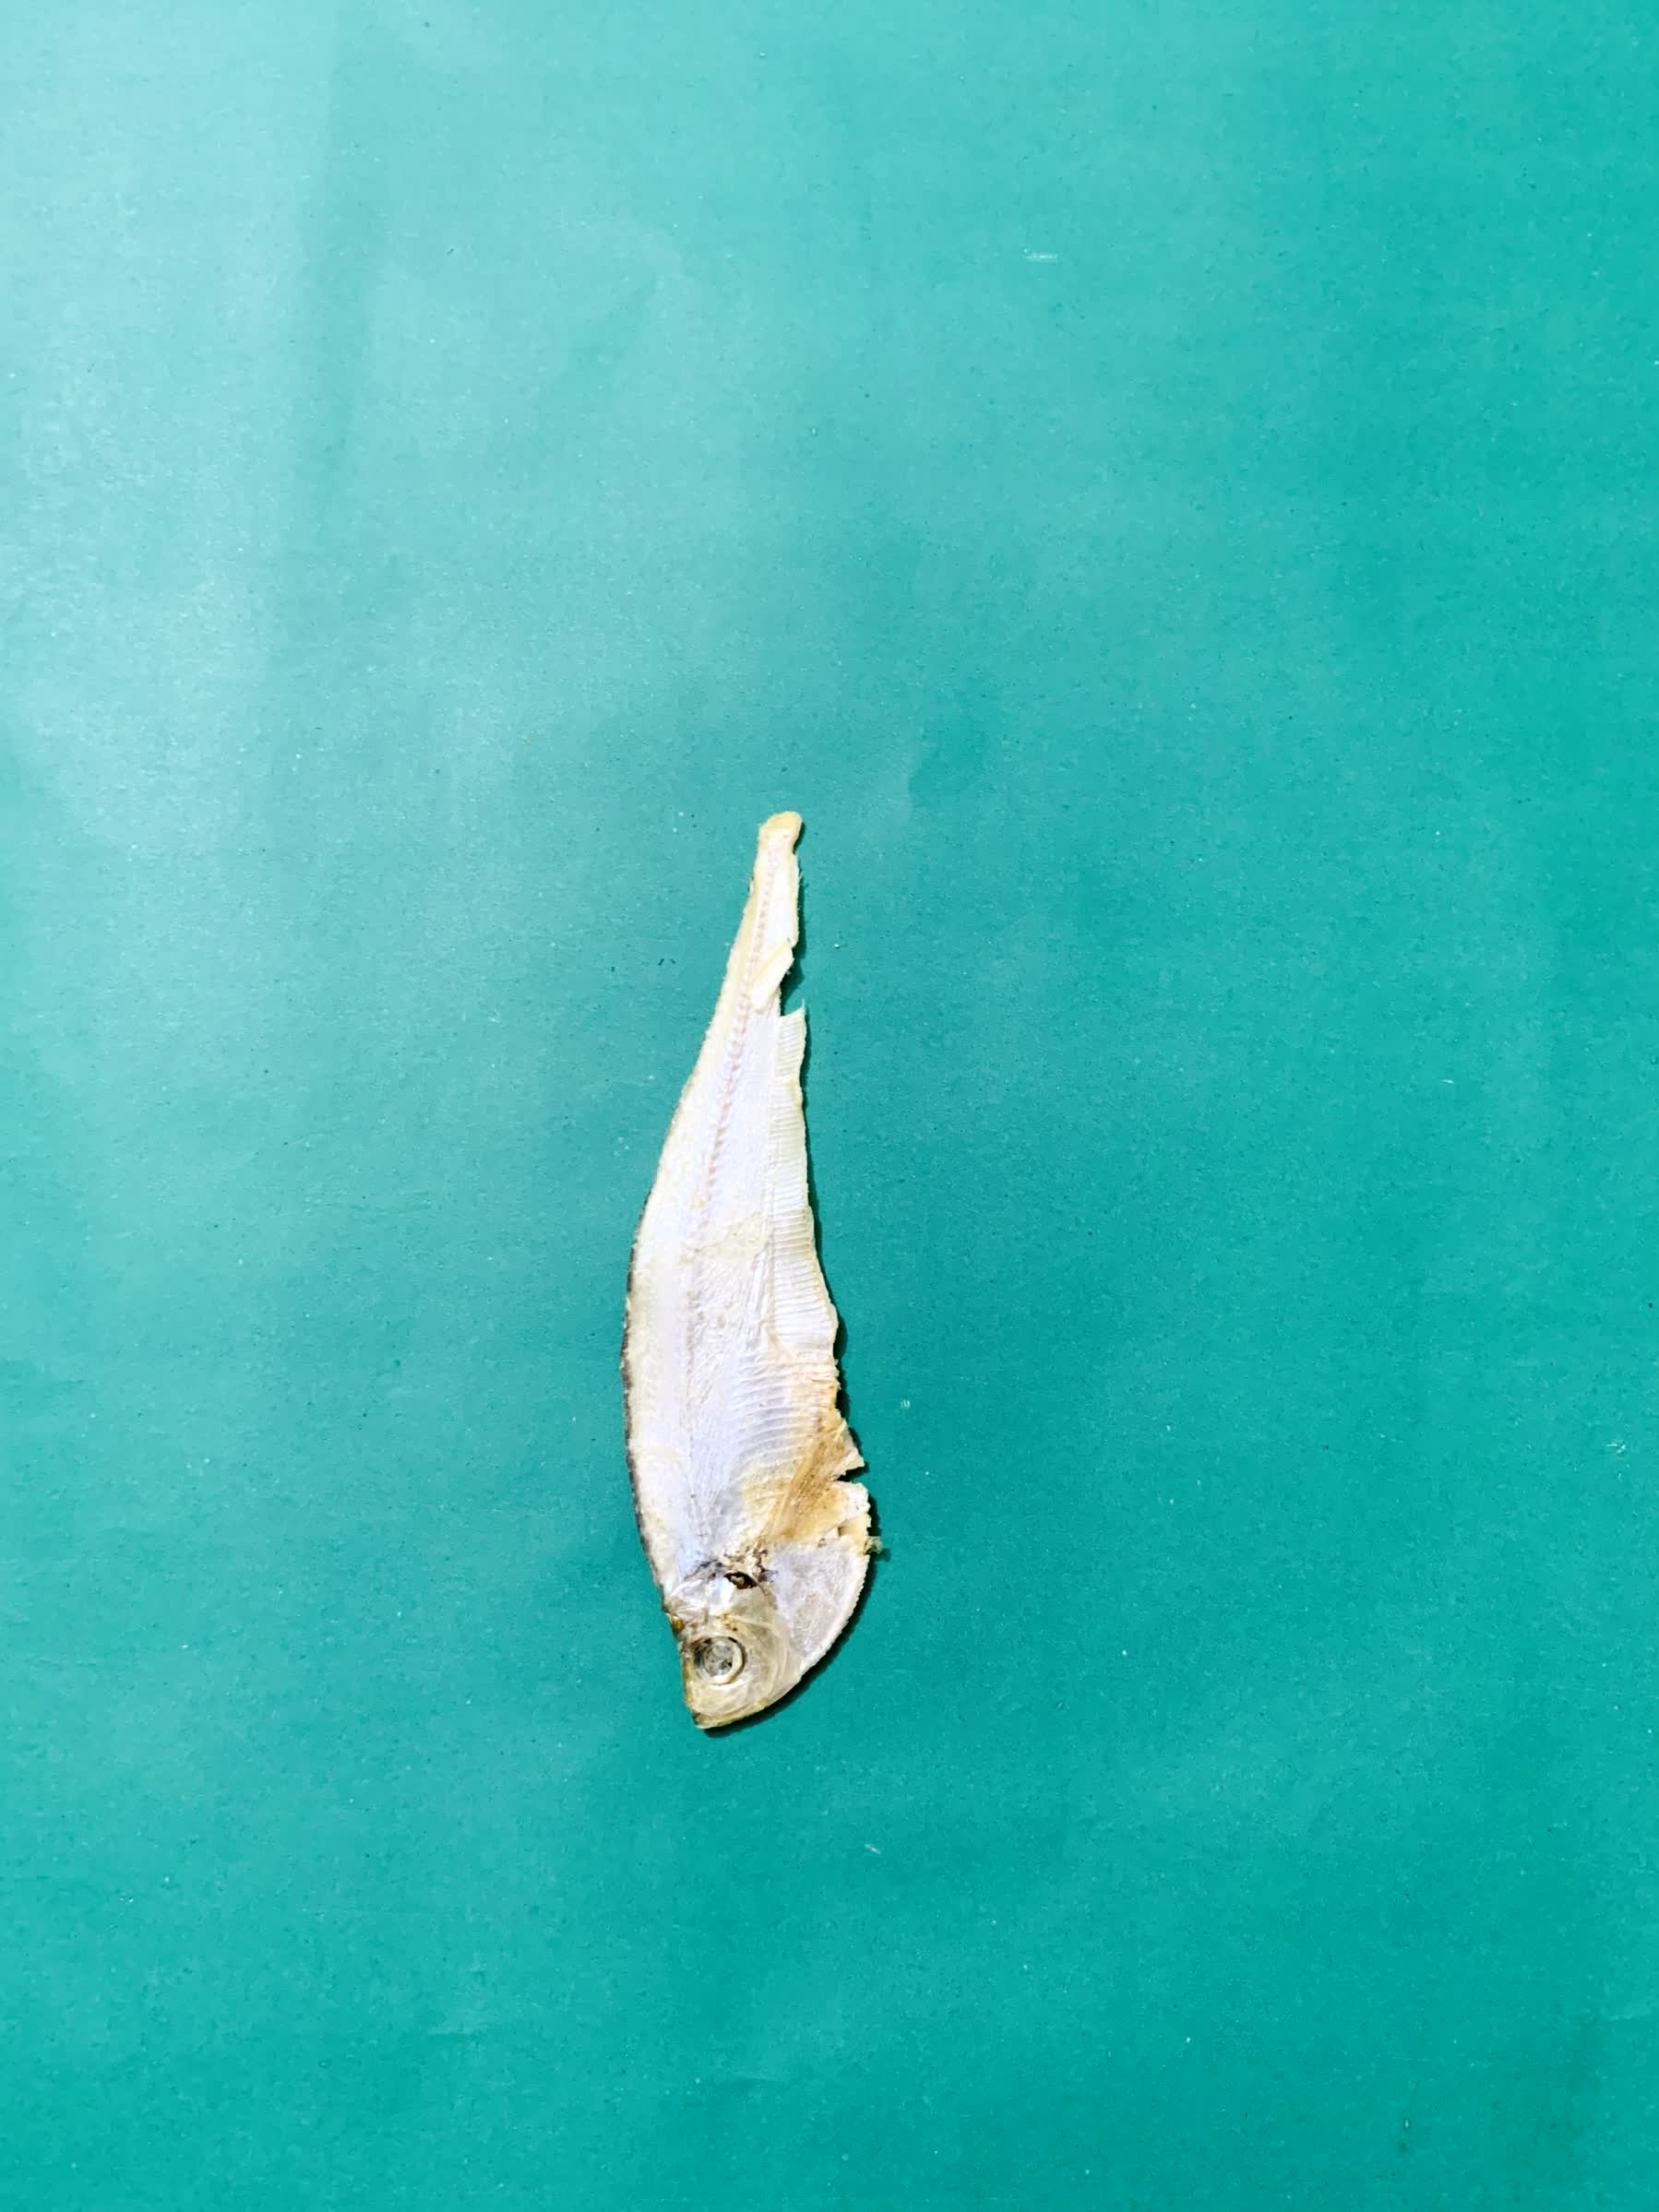
Species: Shukna Feuwa